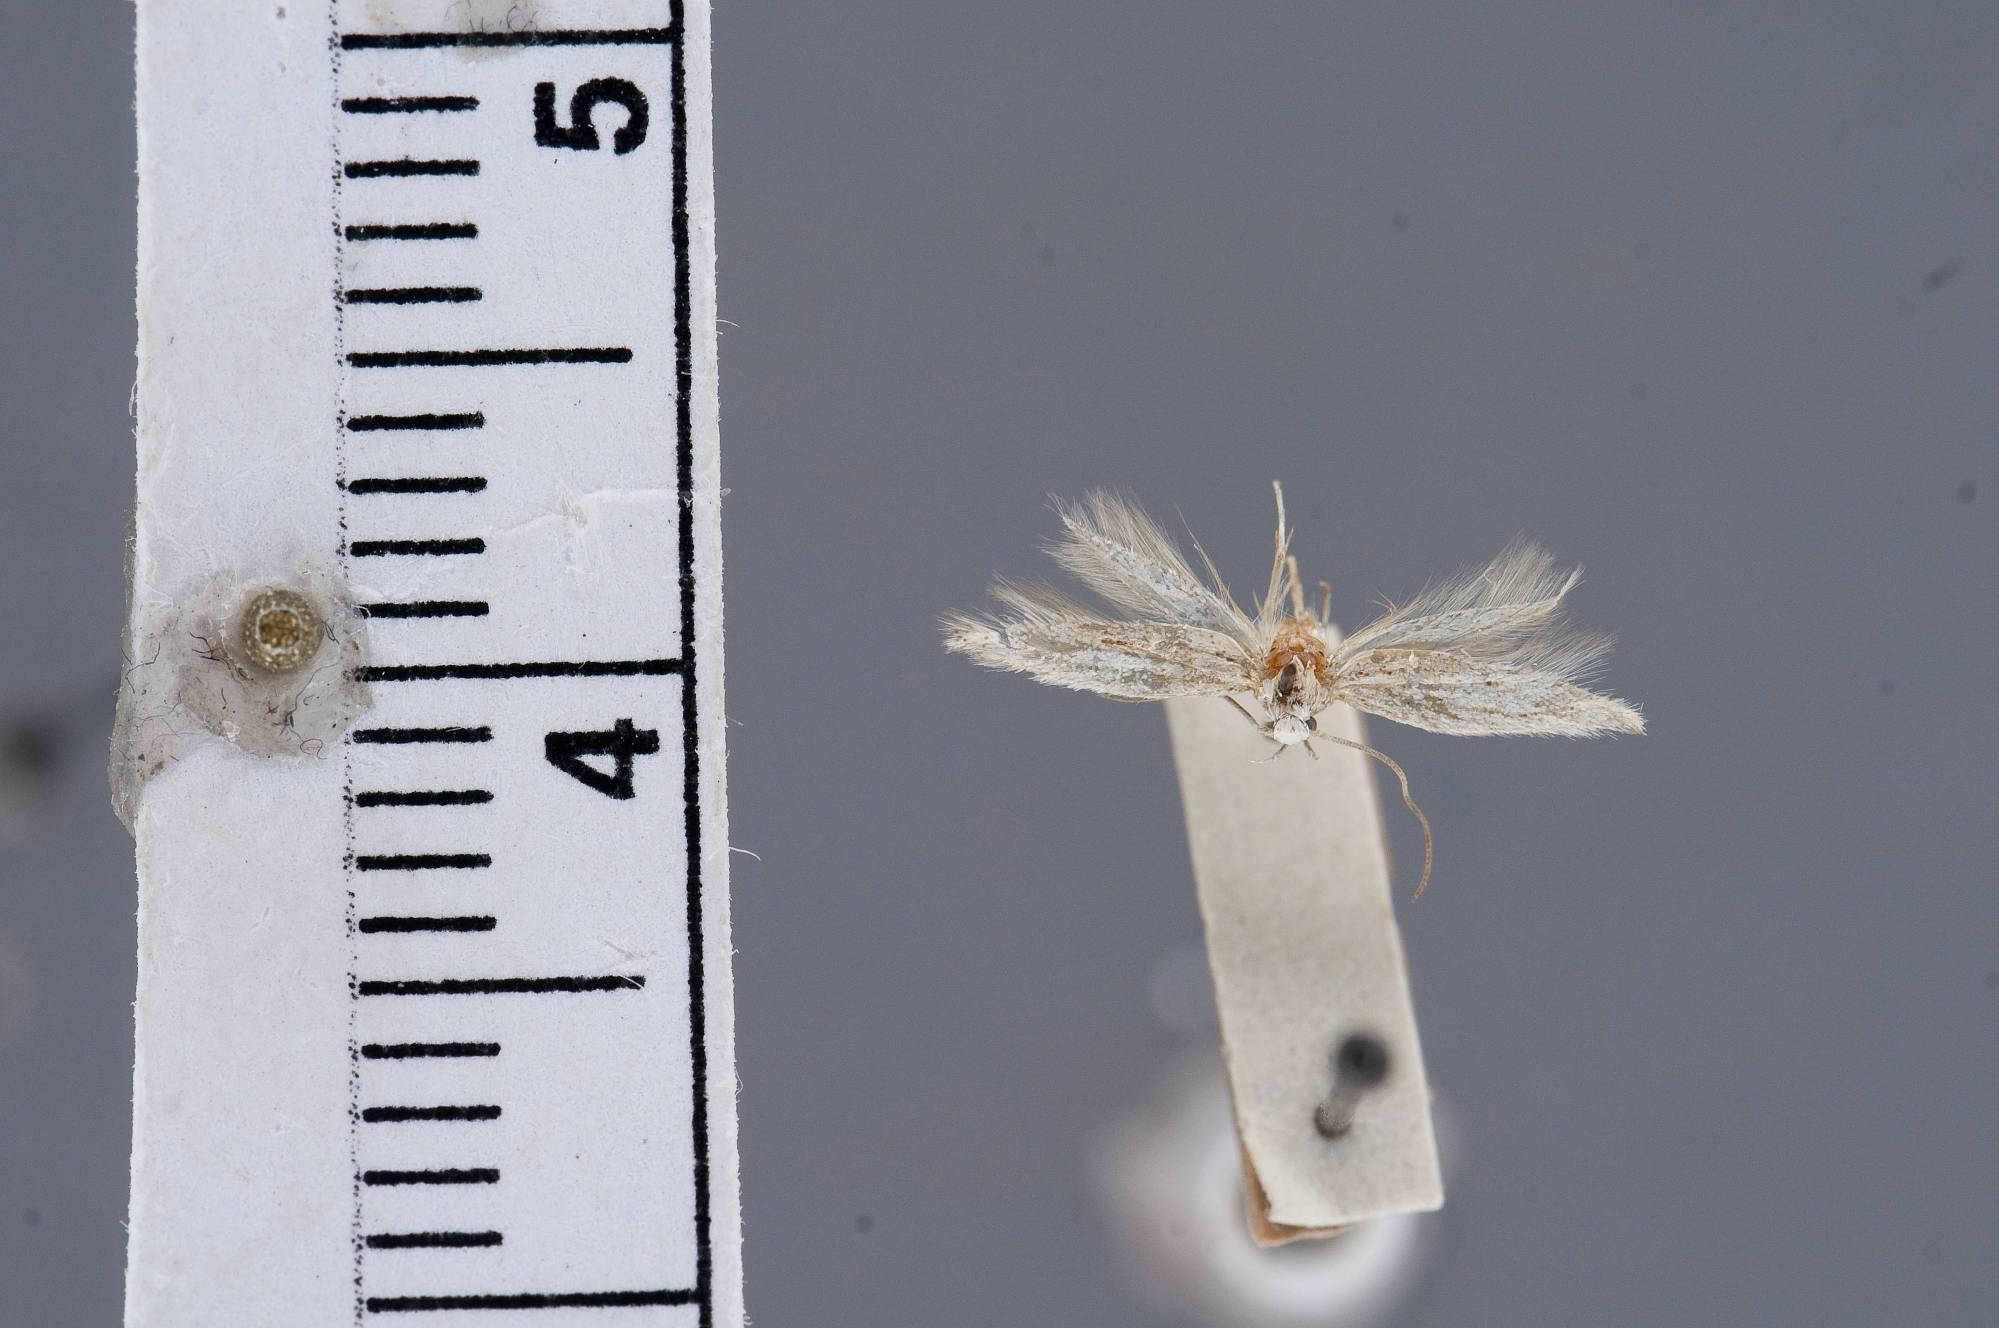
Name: Elachista lurida
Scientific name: Elachista lurida Kaila, 1997
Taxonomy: Animalia, Arthropoda, Insecta, Lepidoptera, Glossata, Elachistidae, Elachistinae
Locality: La Puerta Valley, San Diego, California, United States
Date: [Not Stated]